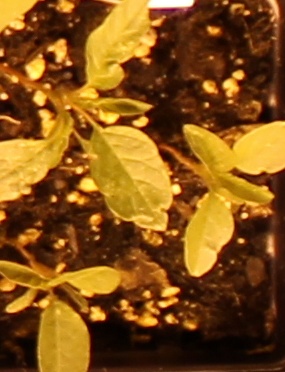
Label: Palmer Amaranth